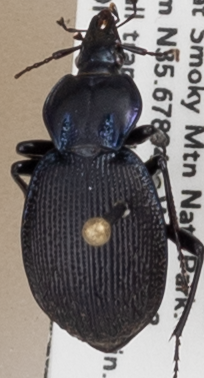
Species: Sphaeroderus stenostomus lecontei
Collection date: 2018-06-26
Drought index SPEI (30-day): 0.396
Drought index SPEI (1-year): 0.23
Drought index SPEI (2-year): -0.274